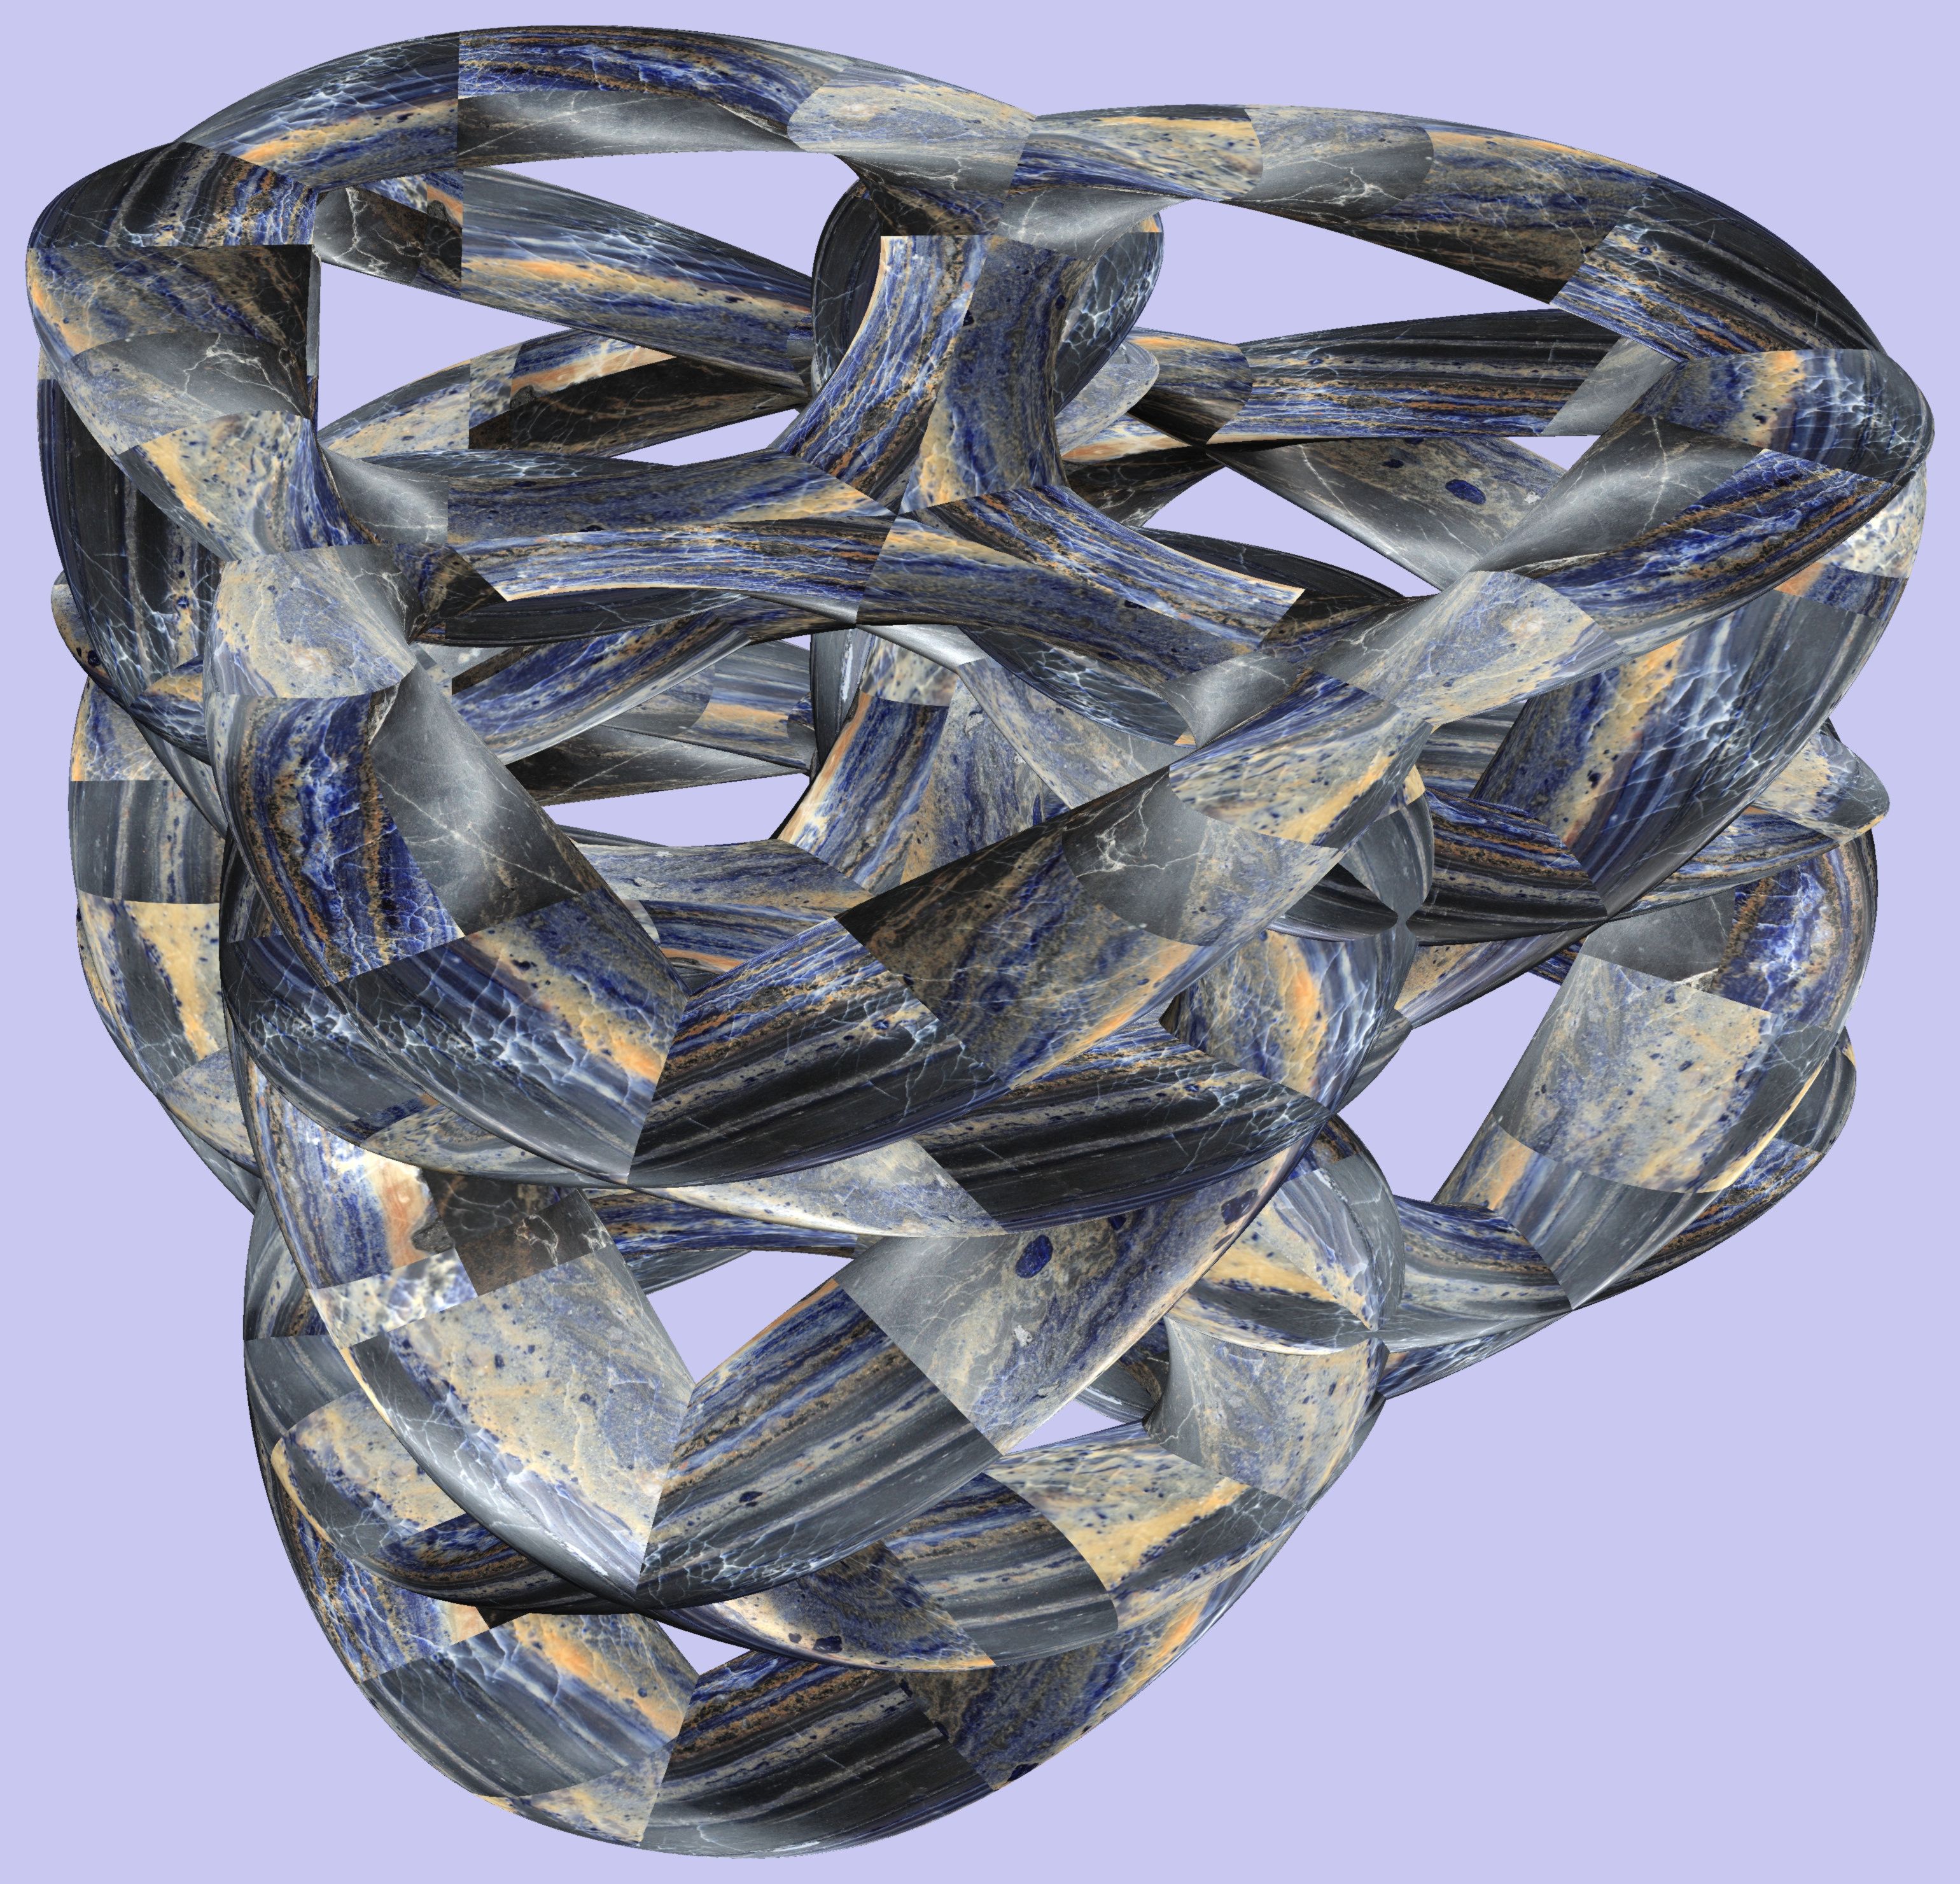
structure, texture, pattern, jewellery, figure, design, symmetry, 3d, graphic, crystal, torus, mathematica, cg, parametricplot3d, code, program, algorithm, abstruct, mapping, fashion accessory